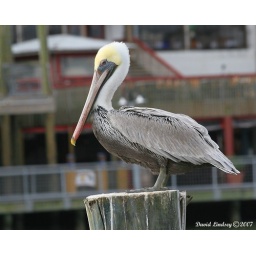
Texas 2005. These guys, along with many gulls, liked to hang out around the fish market at Kema Texas.